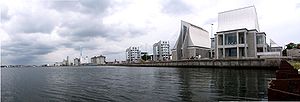
Utzon Center
Utzon Center
Utzon Center Ålborg, Juli 2009.
Utzon Center er et udstillingssted i Aalborg, der blev indviet i maj 2008. Museet udstiller design, arkitektur og kunst, og det er tegnet af Jørn Utzon og sønnen Kim Utzon. Utzon Center blev Jørn Utzons sidste værk inden hans død i november 2008.